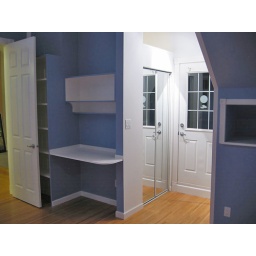
8-foot door to hall on left, shelves and desk near left, closet and balcony door centre-right, nook-like shelf right. 071204-083